Paula von Waechter

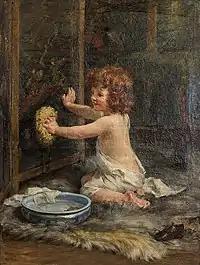
The Little Redhead

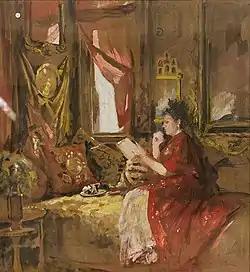
An Elegant Woman, Reading

Paula Freiin von Waechter-Spittler (7 December 1860, Ulm – 15 October 1944, Schloss Horn, near Ummendorf) was a German painter.